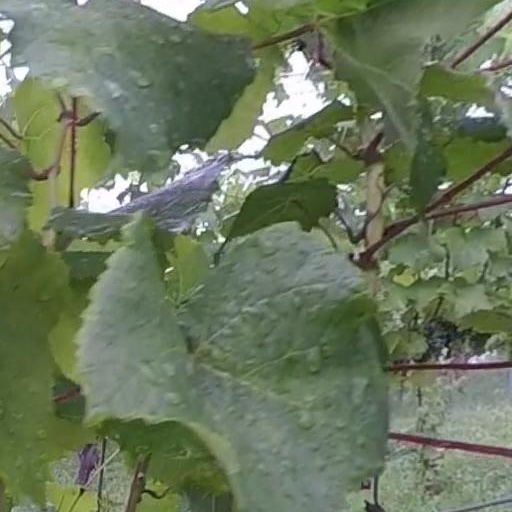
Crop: grape